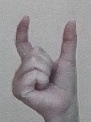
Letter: nun